Power Macintosh G3

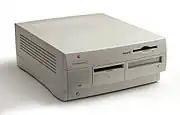

Apple sold three beige Power Macintosh G3 models: a horizontally-oriented desktop, a mini tower enclosure, and a version with a built-in screen called All-In-One ("AIO"). The All-In-One model was shaped vaguely like a human tooth, and thus earned the moniker Molar Mac. Equipped with a 233, 266, 300, or 333 MHz PowerPC 750 (G3) CPU from Motorola, these machines use a 66.83 MHz system bus and PC66 SDRAM, and standard ATA hard disk drives instead of the SCSI drives used in most previous Apple systems. A Fast SCSI internal bus is still included with 10 MB/s speed, along with the proprietary out-of-spec DB-25 external SCSI bus which had a top speed of 5 MB/s. Each bus could support a maximum of 7 devices.